Answer in natural language. Is Doorway (marked B) to the left of Doorway (marked C)? Choose between the following options: no or yes
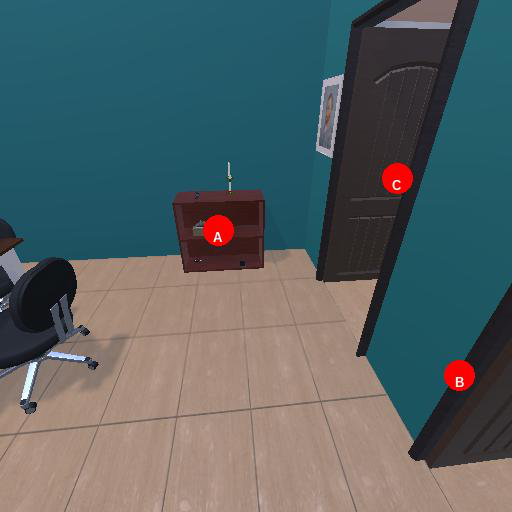
<answer>no</answer>